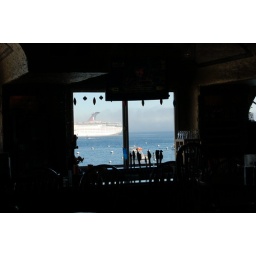
Our ship in the window at the bar.